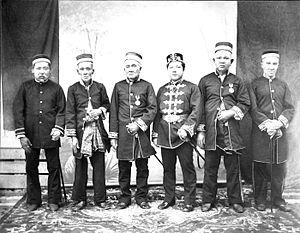
Riau est une province d'Indonésie située dans la partie centrale de l'est de l'île de Sumatra. En 2002, ses 3 214 îles et îlots en ont été séparés pour former la nouvelle province des îles Riau.